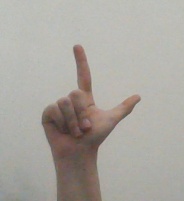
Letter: laam